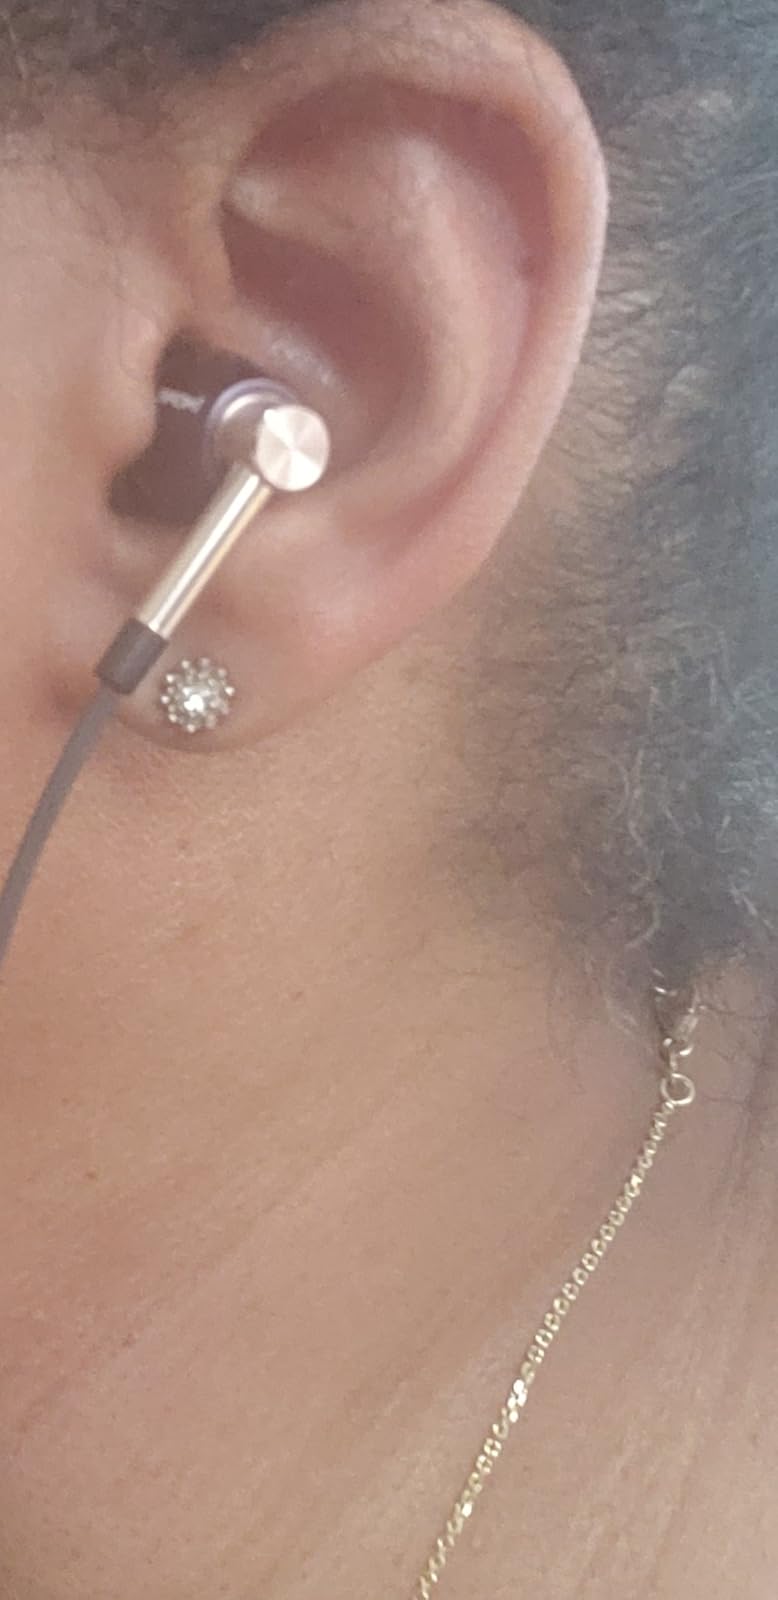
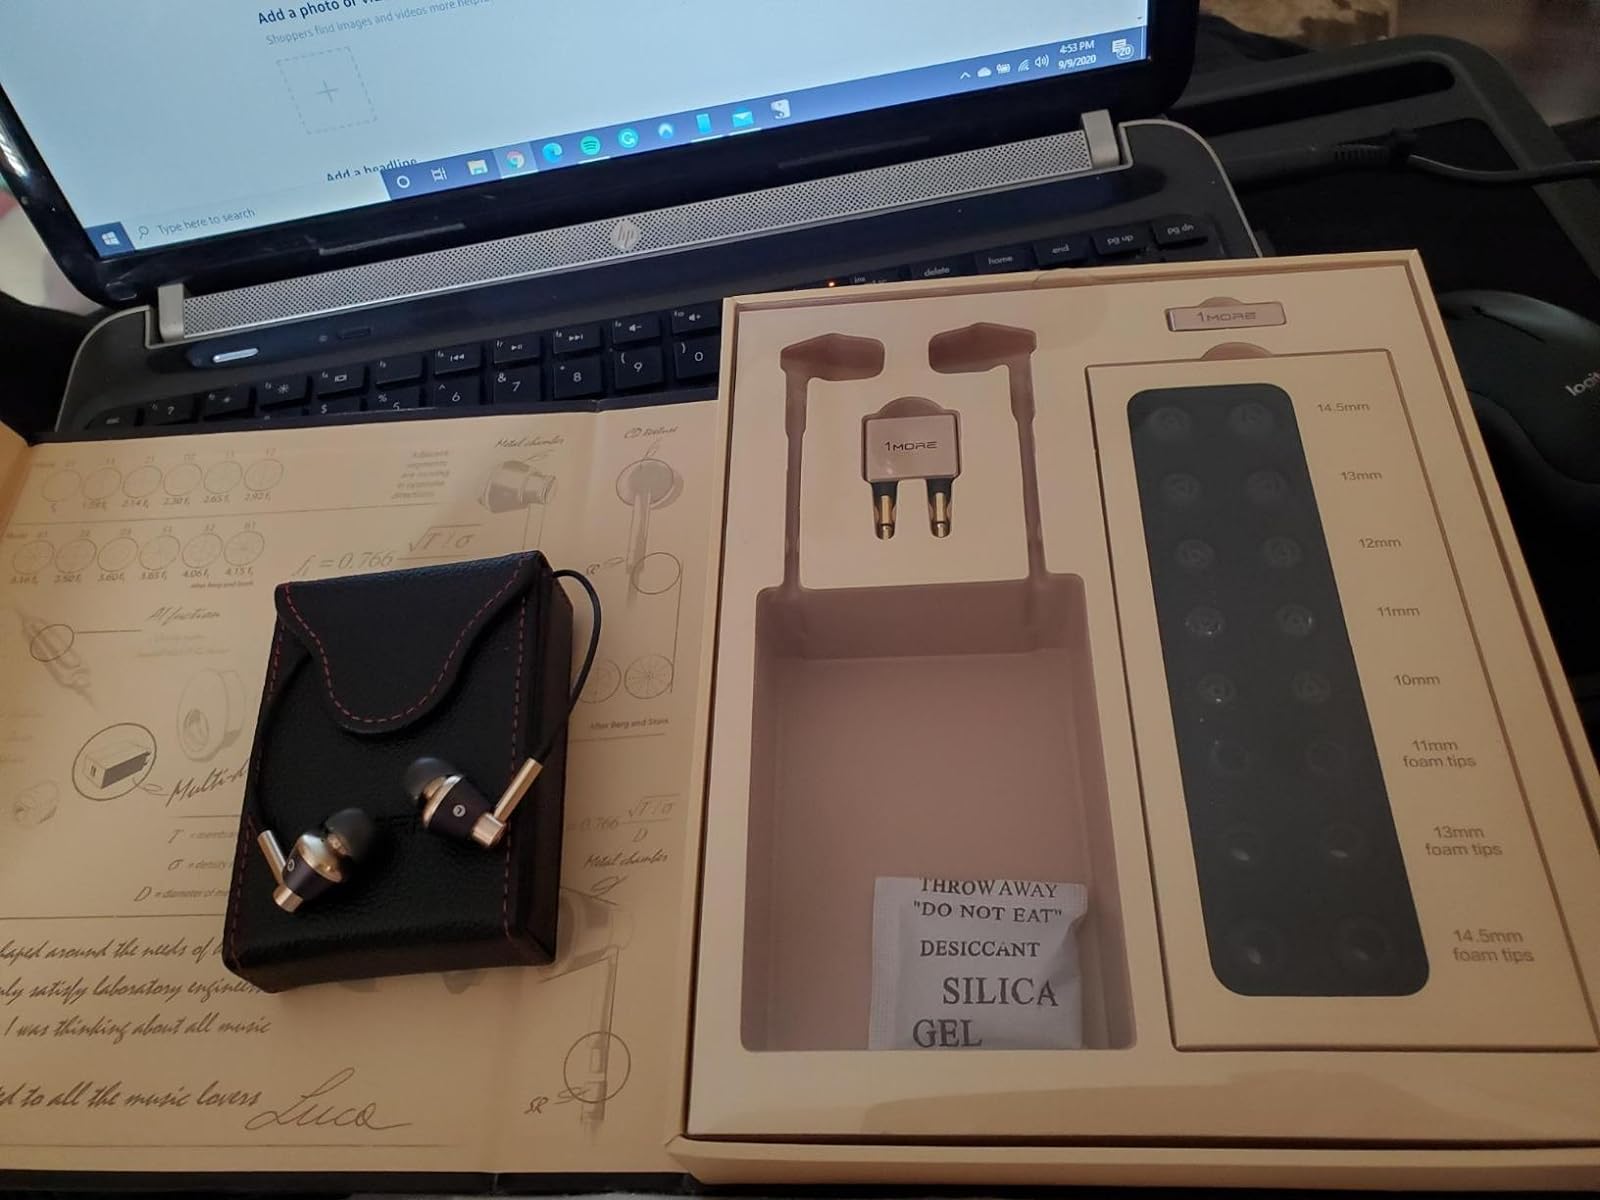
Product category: headphones
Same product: yes